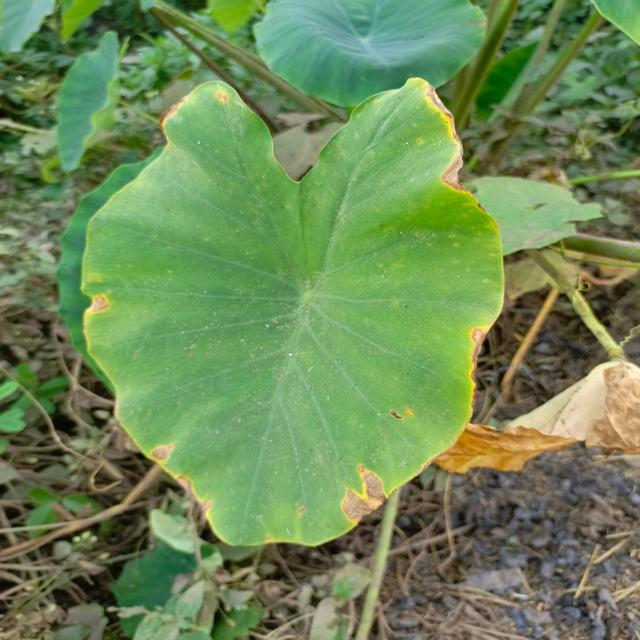
Label: Mid_Blight